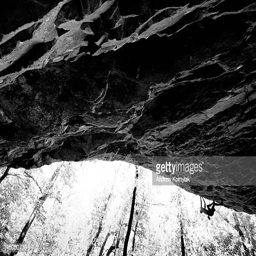
a man climbing on a rock face